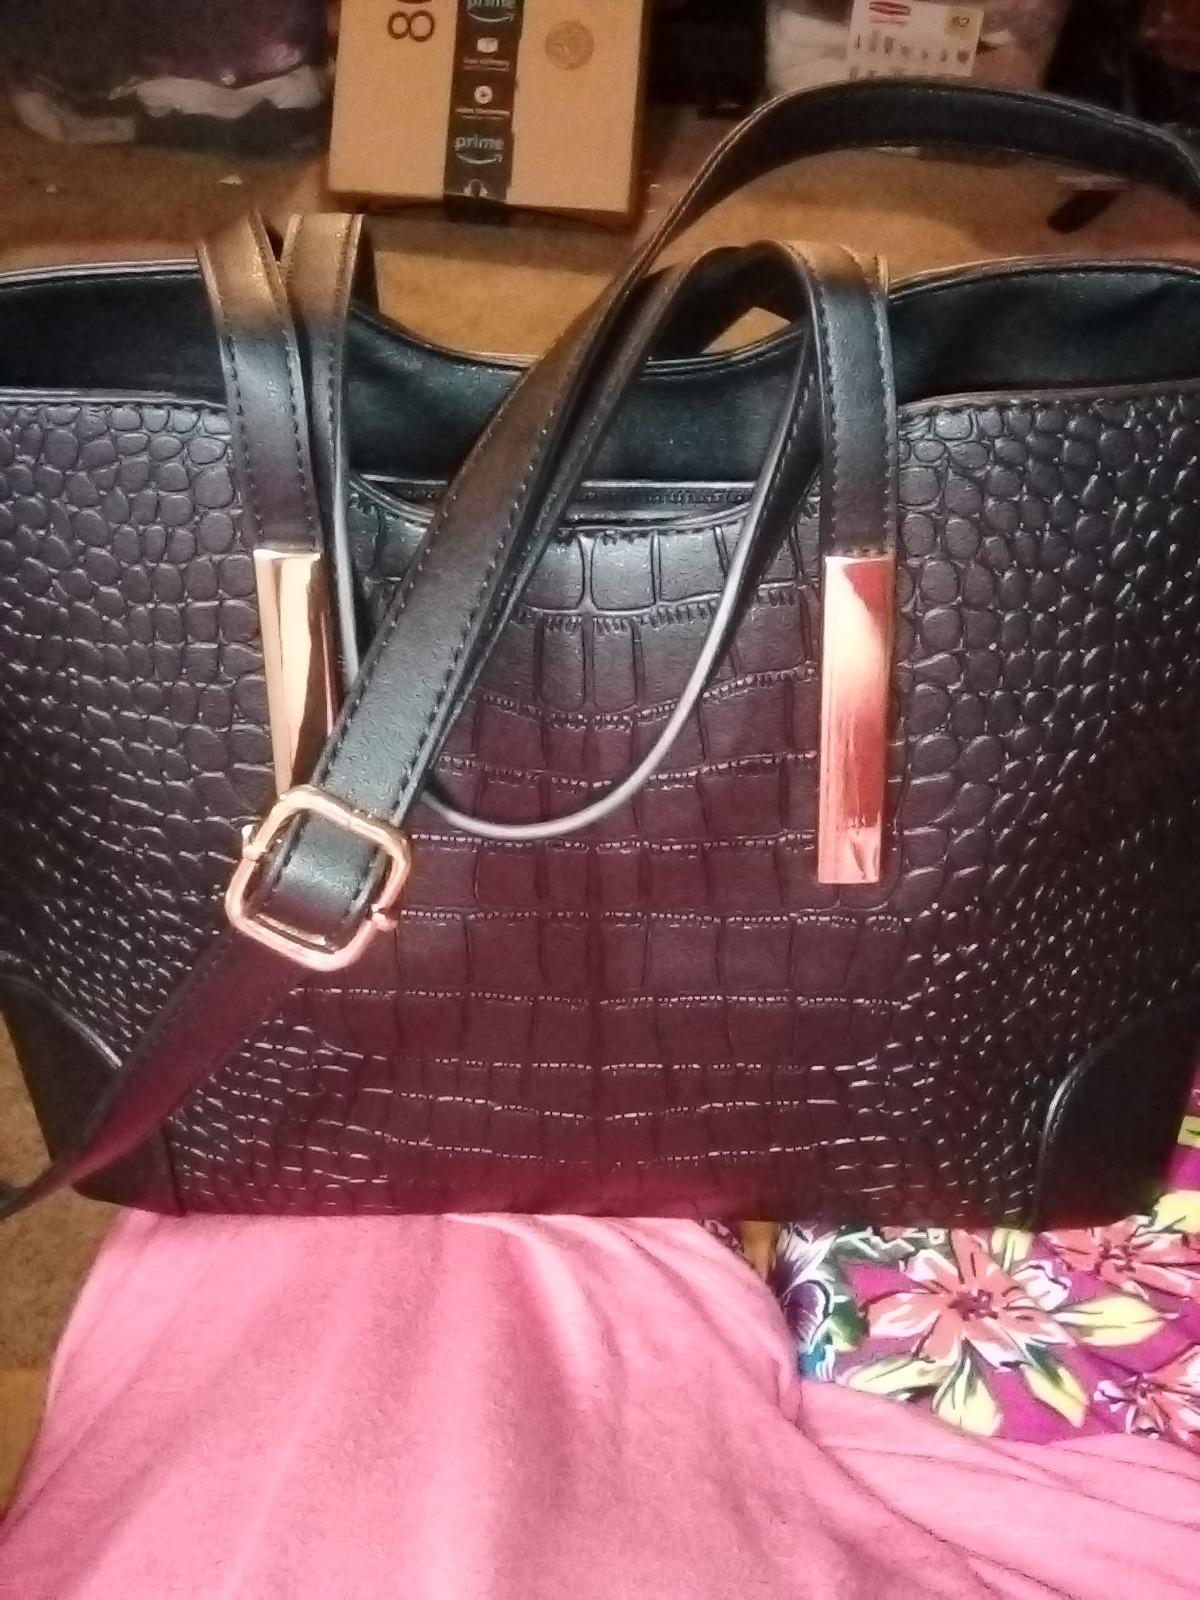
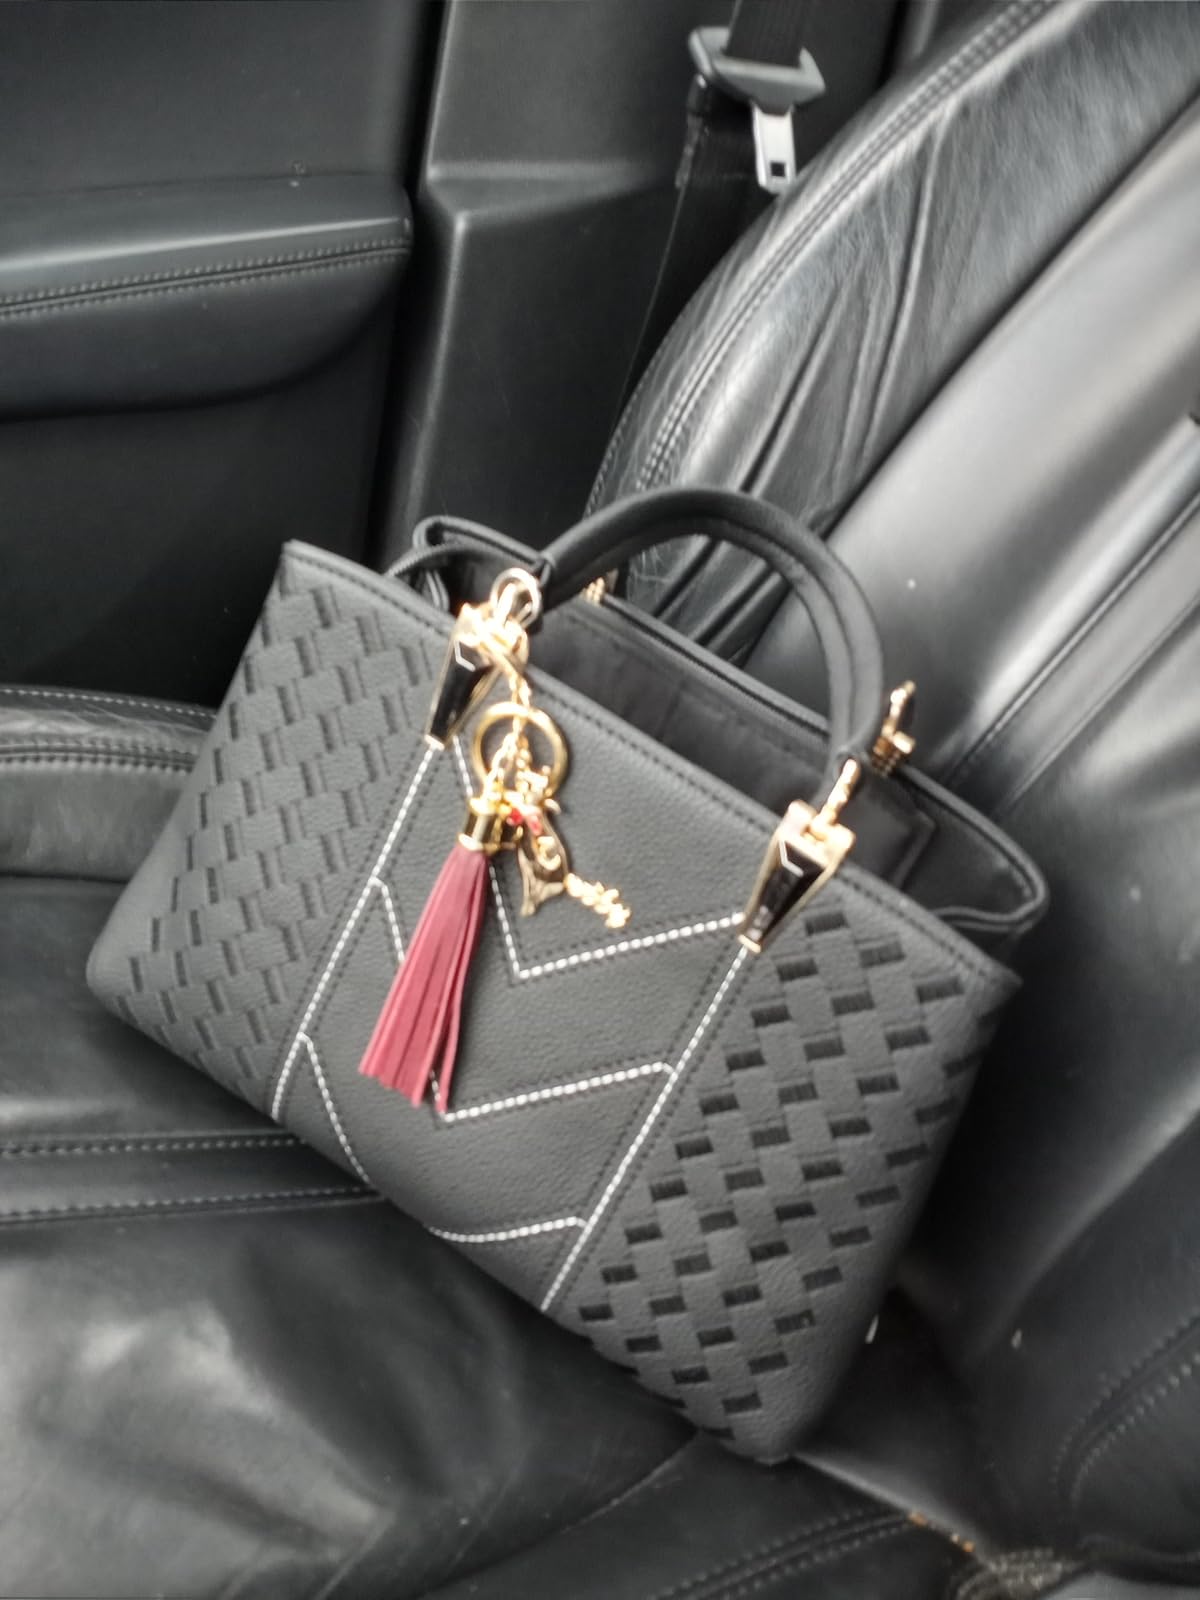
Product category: accessories_handbag
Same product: no